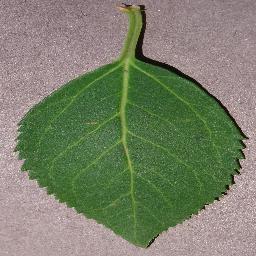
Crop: cherry
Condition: (including_sour)_healthy